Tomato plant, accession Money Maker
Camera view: horizontal (90 deg, fisheye); turntable rotation: 300 degrees
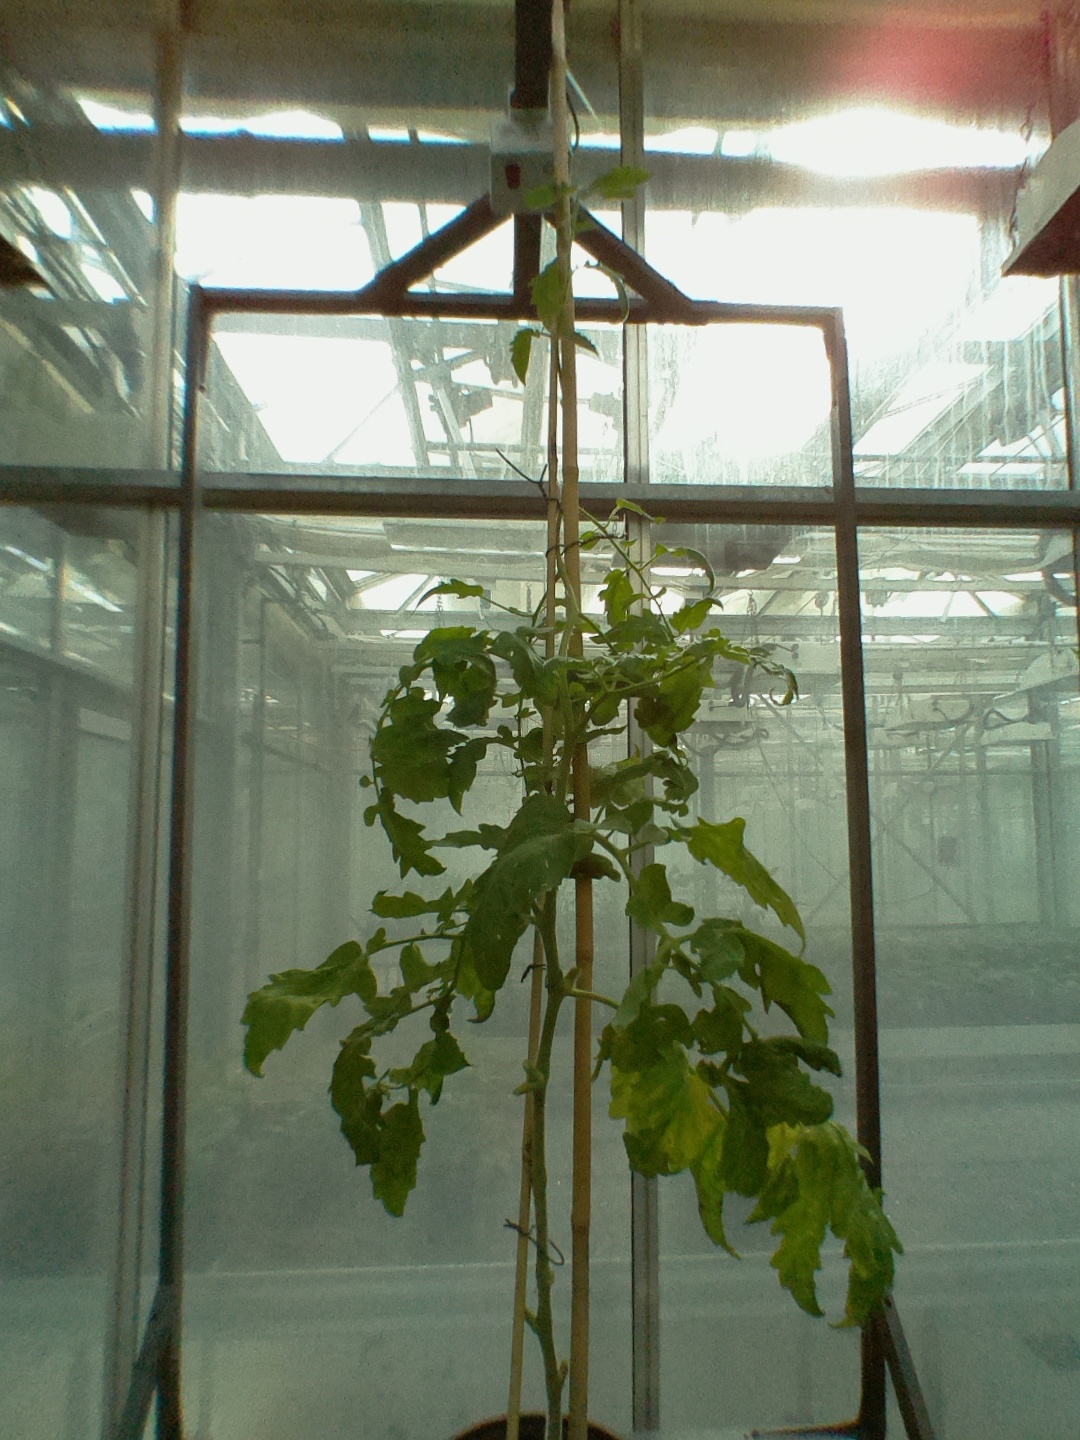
BBCH growth stage 51: First inflorence visible, visible closed flower bud